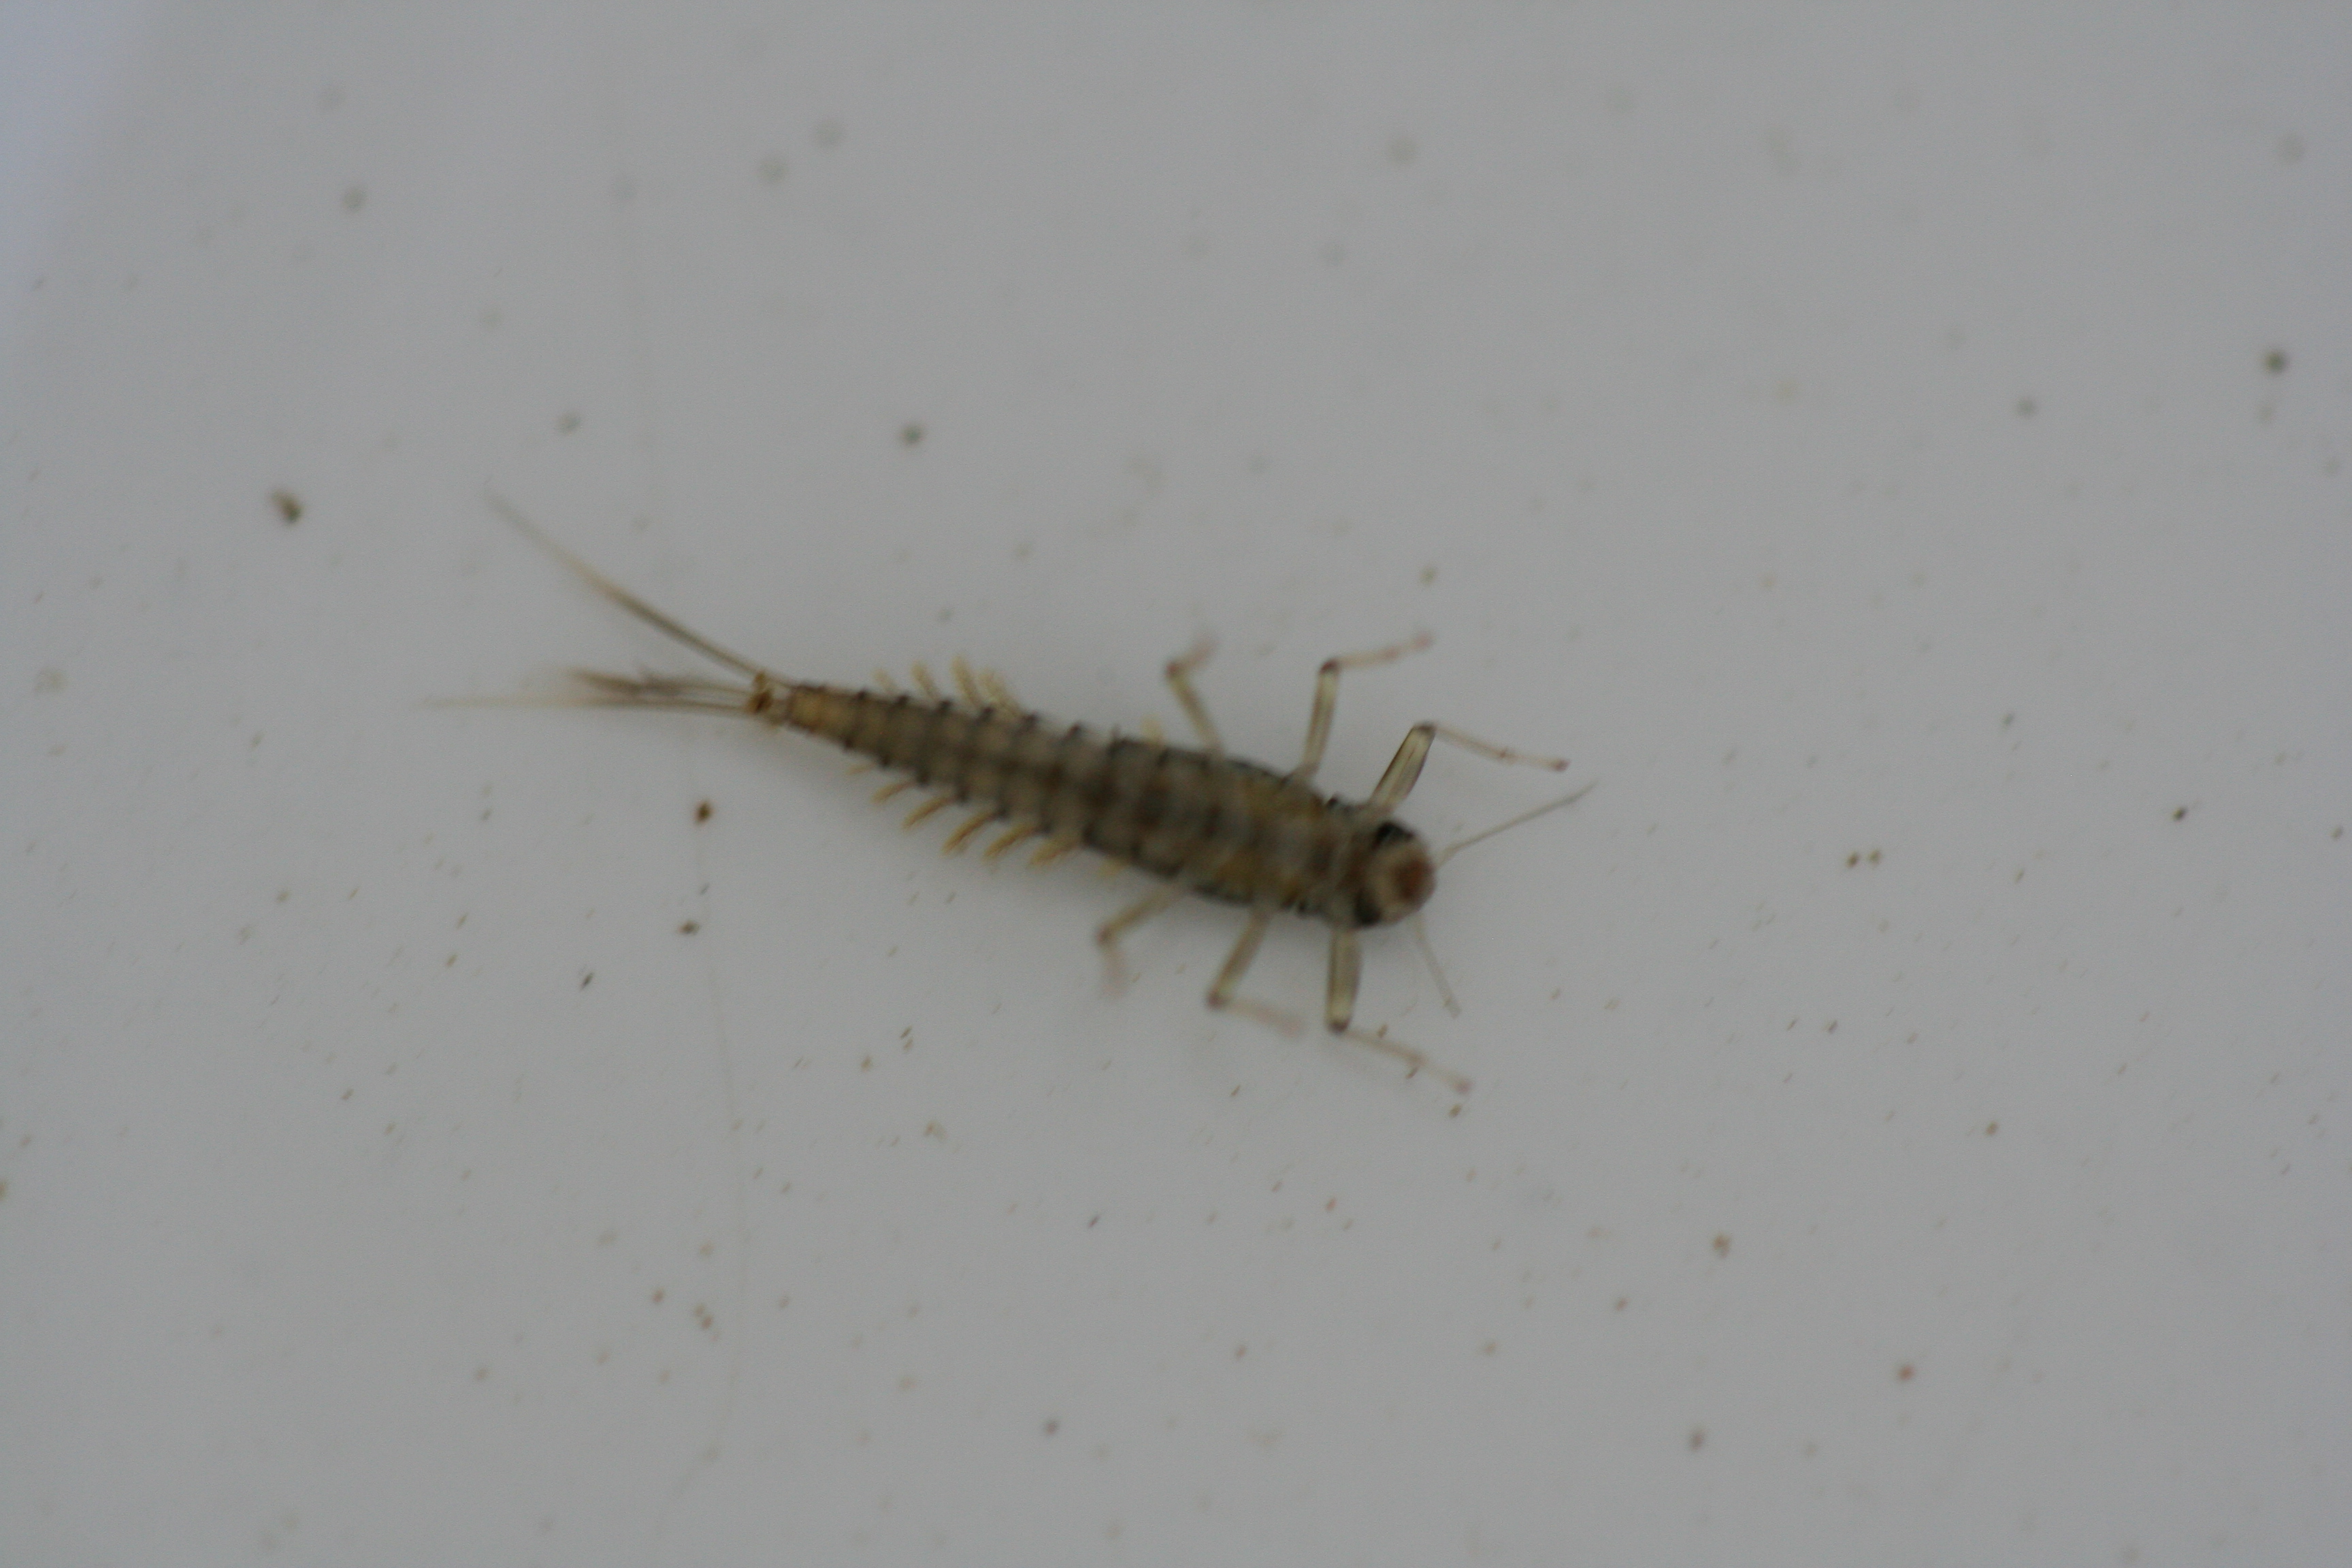
Macroinvertebrate group: minnow_mayflies